Murphy Maverick

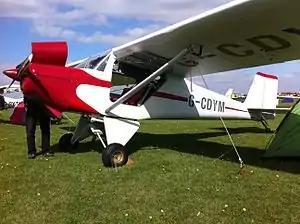

The Murphy Maverick is a Canadian two-seat fixed-wing ultralight monoplane designed by Murphy Aircraft of British Columbia. The type is sold as a kit for home construction or as a complete ready-to-fly aircraft.